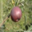
Label: apple